Field emission gun

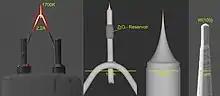
Schottky-emitter electron source of an Electron microscope

A field emission gun (FEG) is a type of electron gun in which a sharply pointed Müller-type emitter is held at several kilovolts negative potential relative to a nearby electrode, so that there is sufficient potential gradient at the emitter surface to cause field electron emission. Emitters are either of cold-cathode type, usually made of single crystal tungsten sharpened to a tip radius of about 100 nm, or of the Schottky type, in which thermionic emission is enhanced by barrier lowering in the presence of a high electric field. Schottky emitters are made by coating a tungsten tip with a layer of zirconium oxide (ZrO) decreasing the work function of the tip by approximately 2.7 eV.